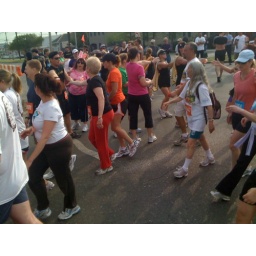
who dat girls in the back ground passing out jello shooters